Jan and Dean

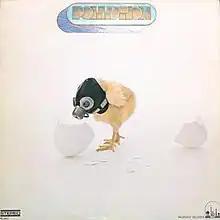
The album cover to "Pollution", designed by Torrence, won a Grammy Award for Best Album Cover in 1971.

Jan and Dean reached their commercial peak in 1963 and 1964, after they met Brian Wilson. The duo scored sixteen Top 40 hits on the "Billboard" and "Cash Box" magazine charts, with a total of twenty-six chart hits over an eight-year period (1959-1966). Berry and Wilson collaborated on roughly a dozen hits and album cuts for Jan and Dean, including "Surf City", co-written by Jan Berry and Brian Wilson (#1, 1963). Subsequent top 10 hits included "Drag City" (#10, 1964), the eerily portentous "Dead Man's Curve" (#8, 1964), and "The Little Old Lady from Pasadena" (#3, 1964).